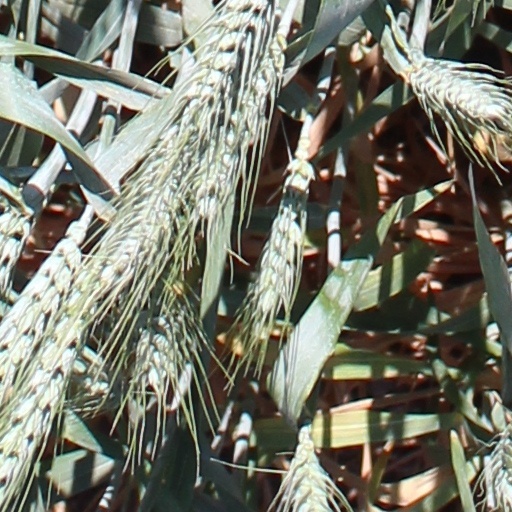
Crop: wheat